Buddha Dharma wa Nepal Bhasa

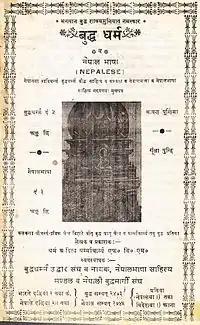
Cover of Vol. 5, No. 1 issue dated August 1929.

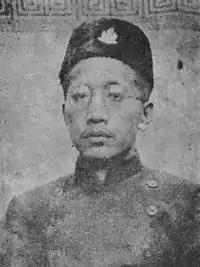
Dharmacharya in ca 1930.

Buddha Dharma wa Nepāl Bhāsā was the first magazine published in Nepal Bhasa. It was launched in 1925 in Kolkata, India by Dharmaditya Dharmacharya.